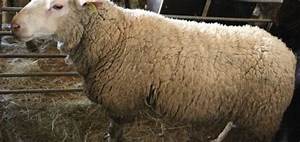
Label: pecora